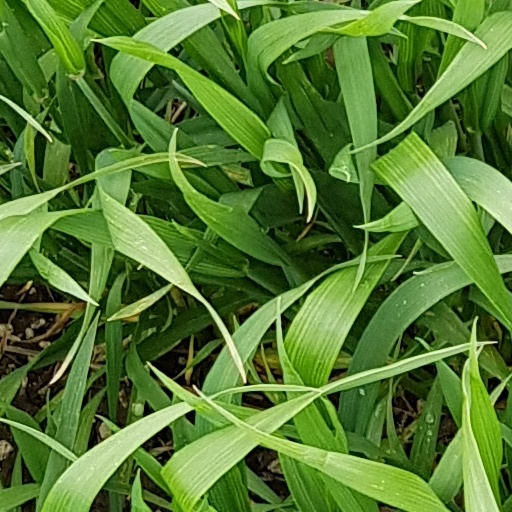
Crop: wheat